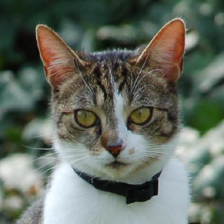
Label: animals